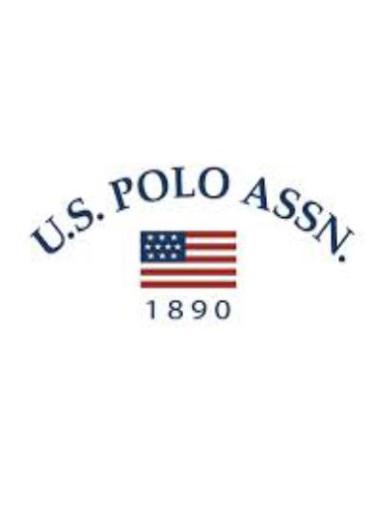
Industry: Clothes